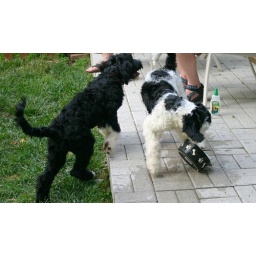
Elsea can flip the water bowl in just 2 seconds.